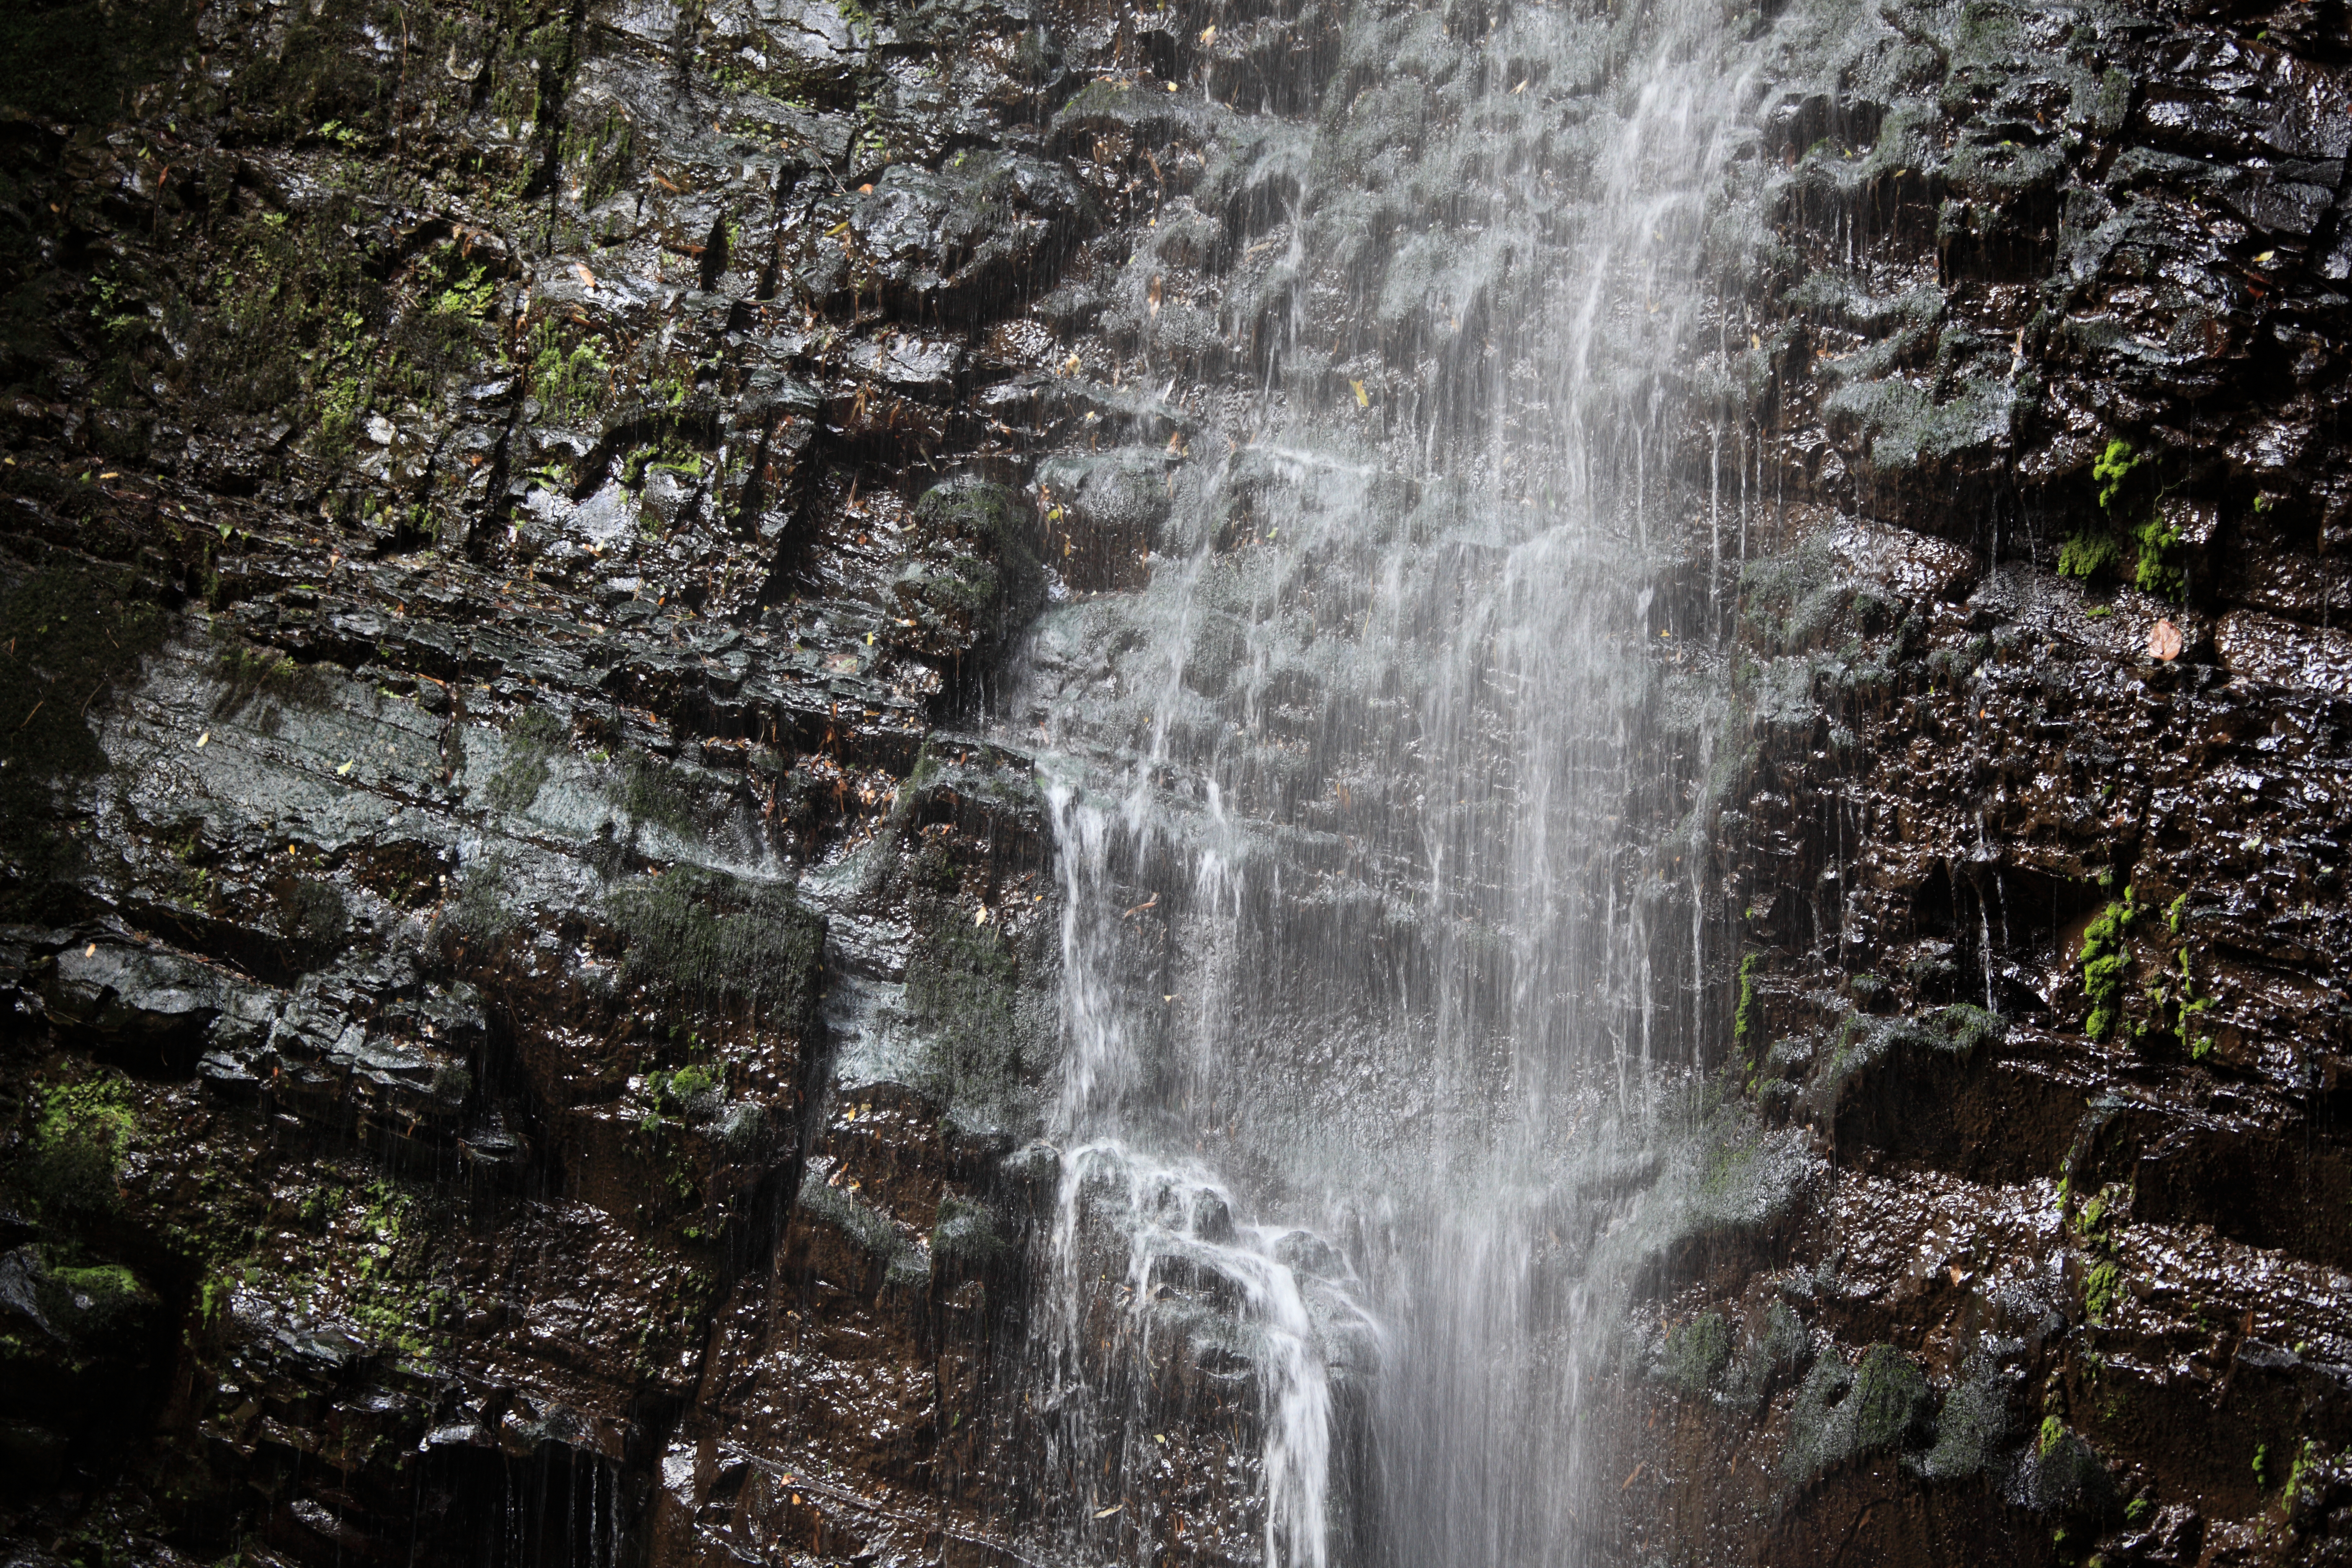
water, waterfall, formation, stream, high, body of water, 5d, wasserfall, hires, markii, water feature, watercourse, hi, res, resolution, chiba, ohtaki, isumi, maborosinotaki, maboroshinotaki